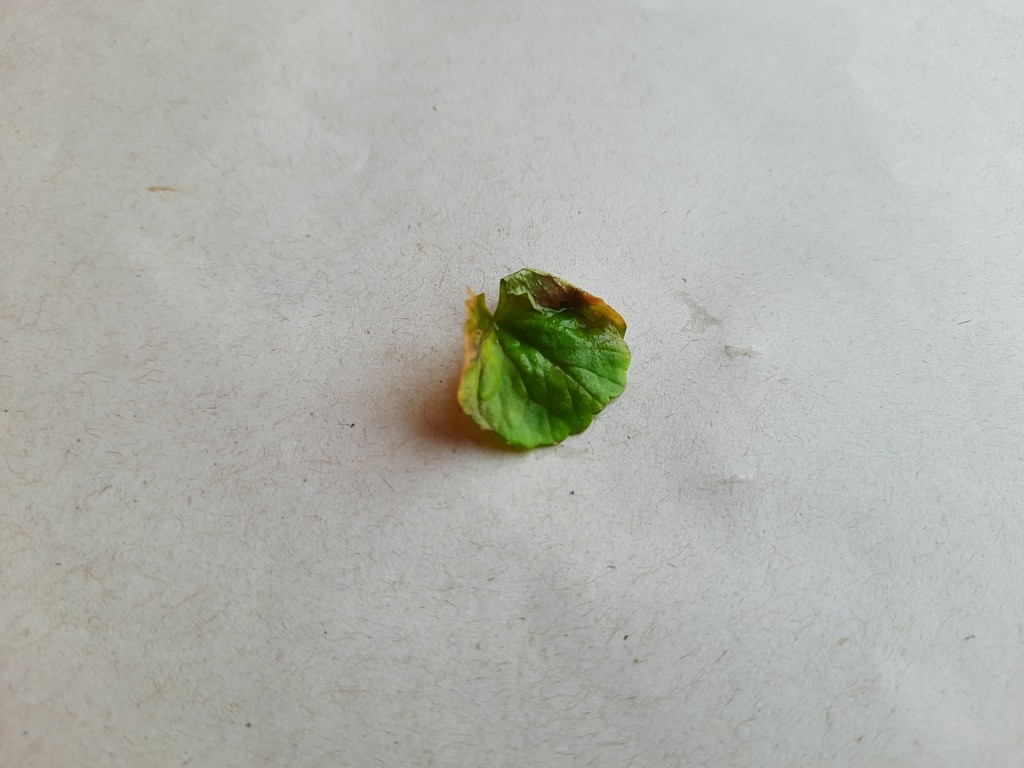
Label: Unhealthy